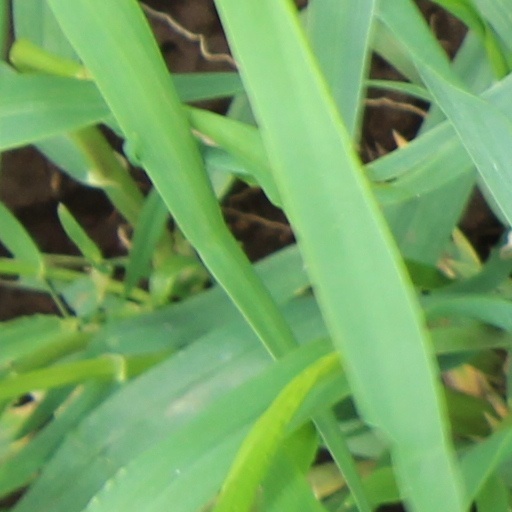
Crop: wheat